Vira, Kutch

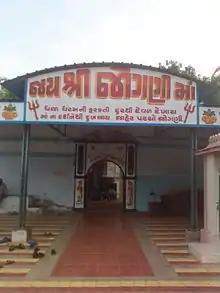
Jogninar Temple

Vira belongs to the descendants of a Jain priest, who, when he was still a fugitive, foretold greatness of Rao Khengarji of Cutch State (1537).